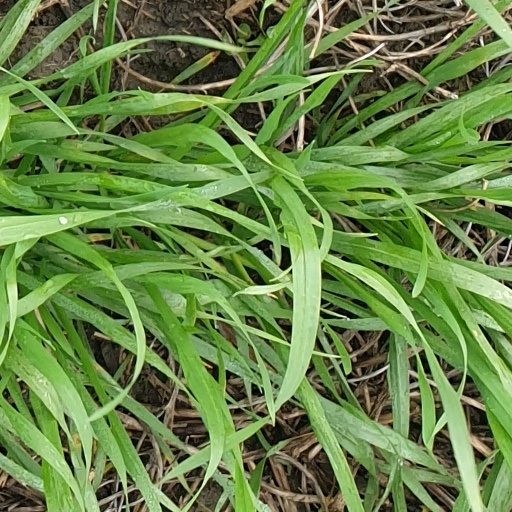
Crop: wheat